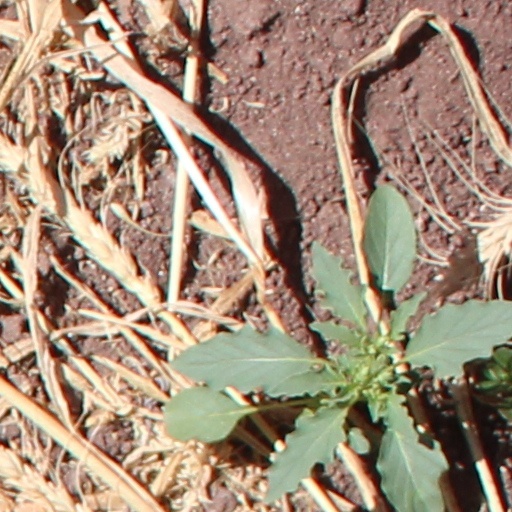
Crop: wheat